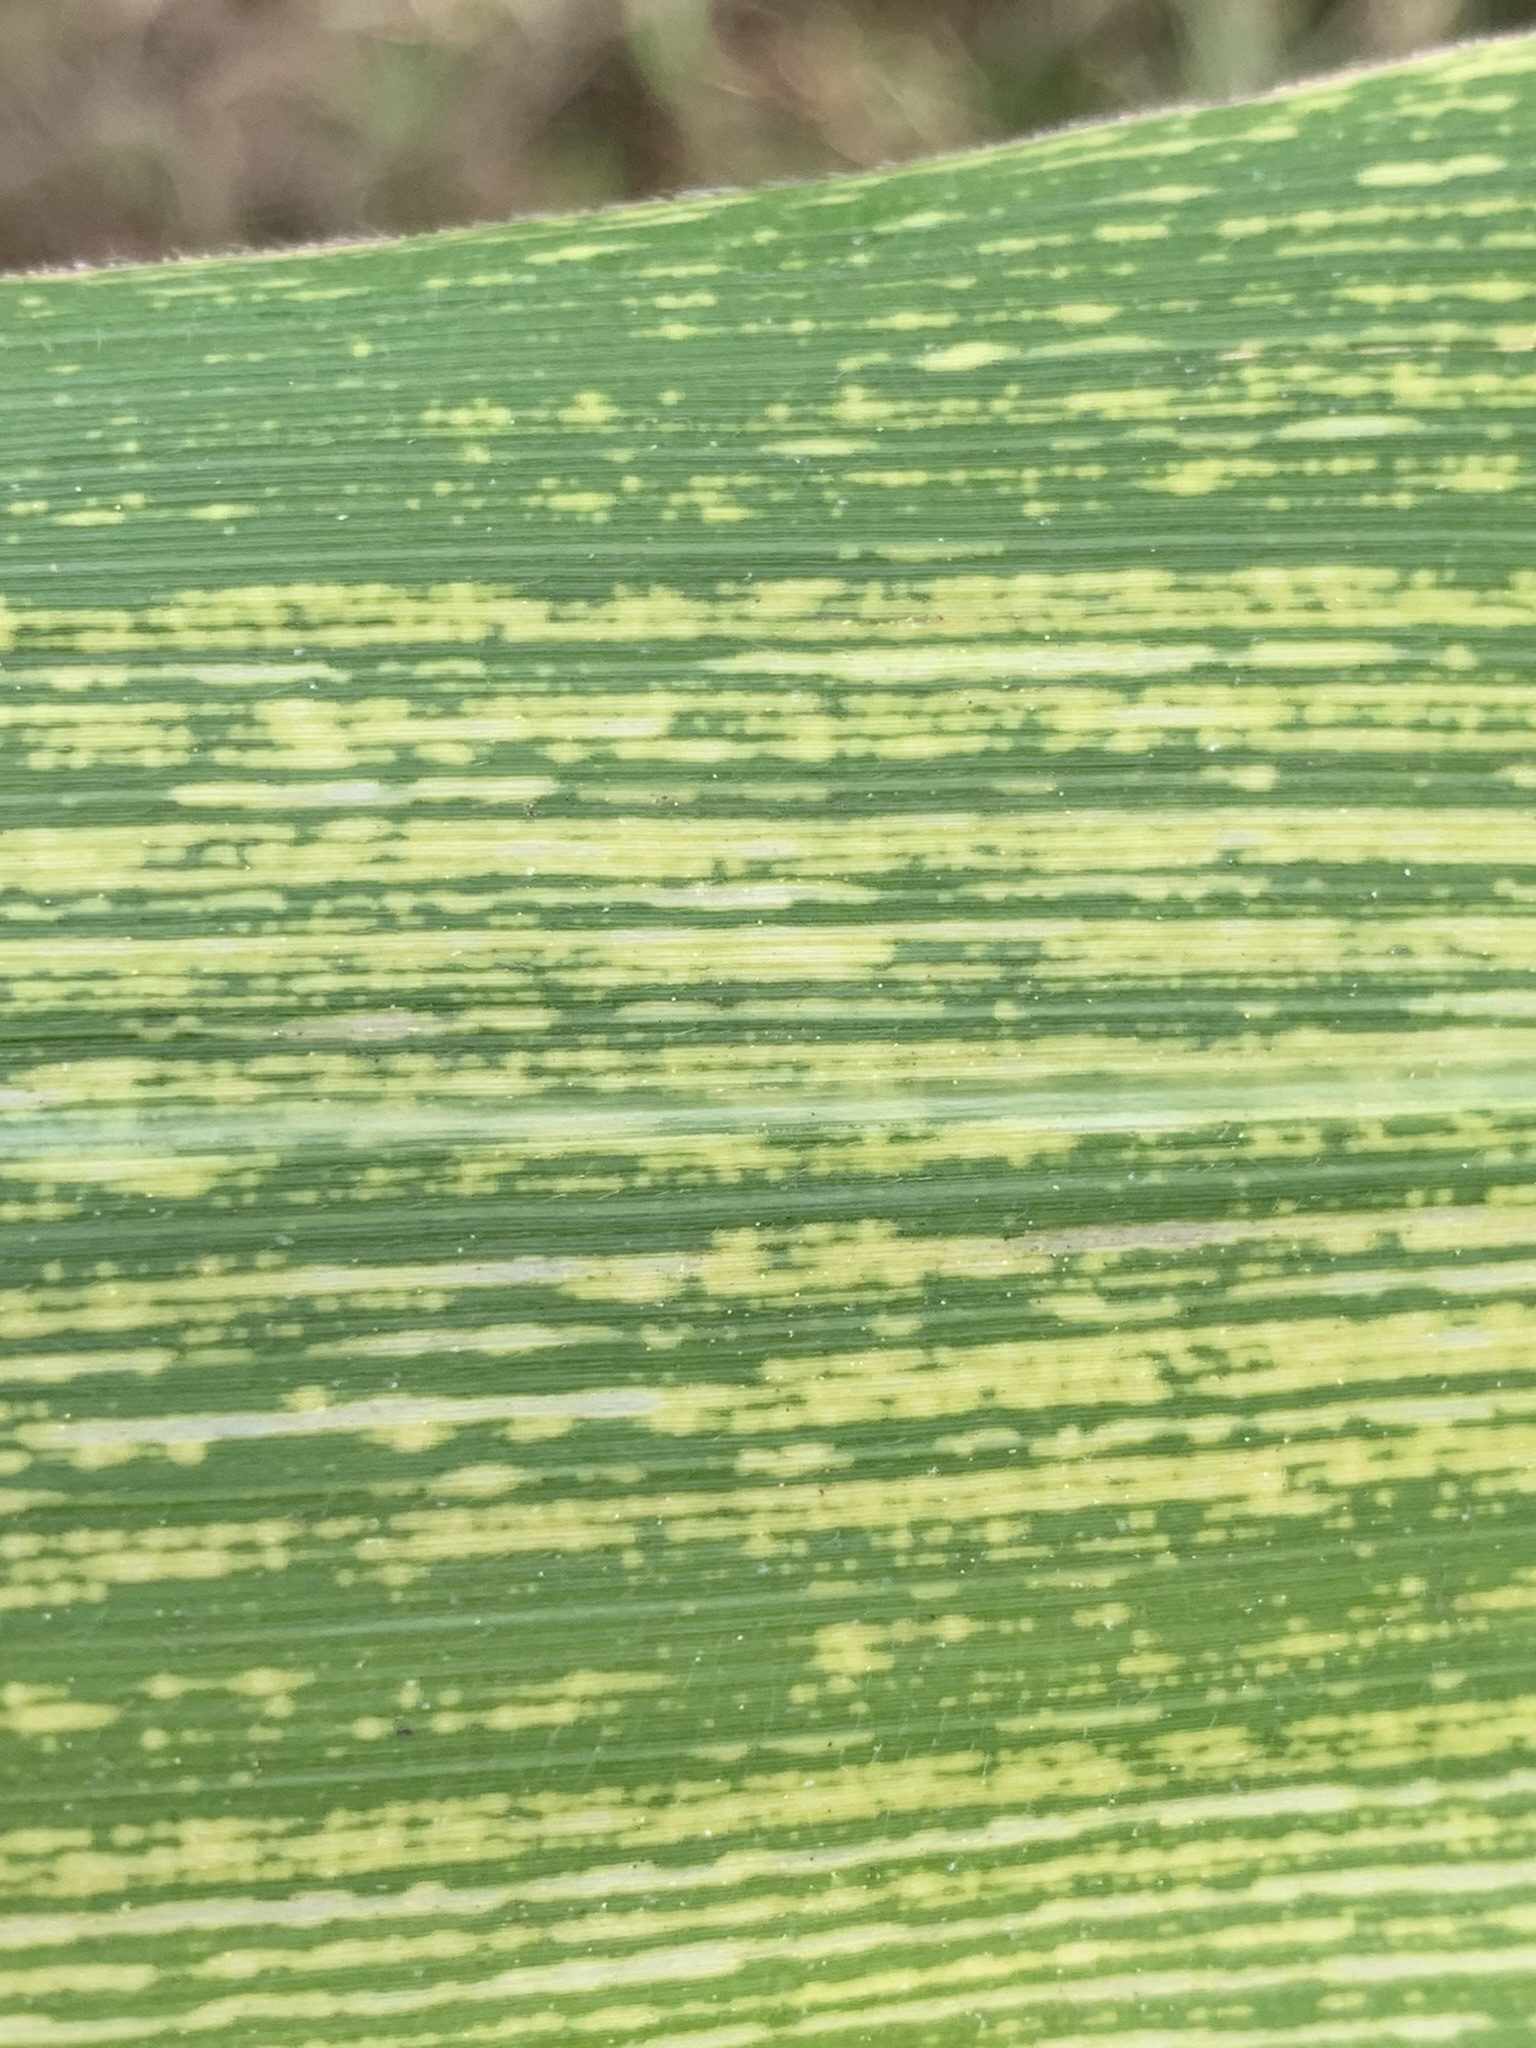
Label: MSV